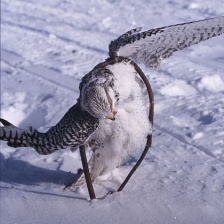
Species: GYRFALCON
Scientific name: FALCO RUSTICOLUS